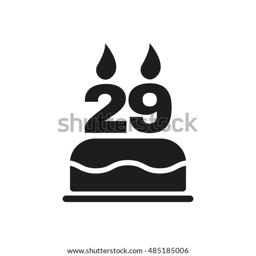
the birthday cake with candles in the form of number icon .